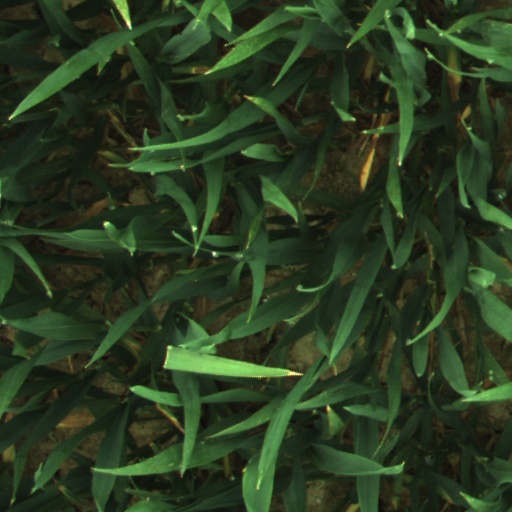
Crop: wheat